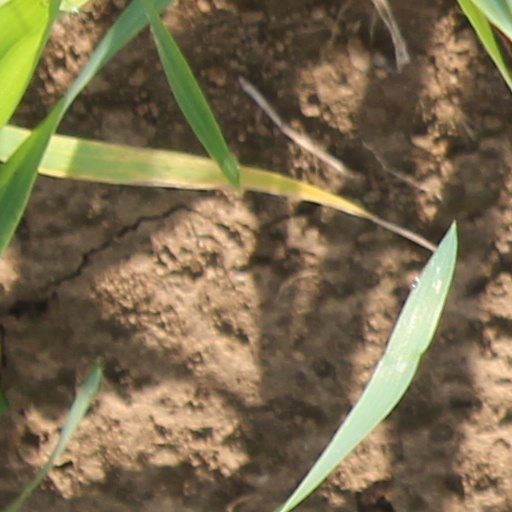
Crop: wheat